Conga (music)

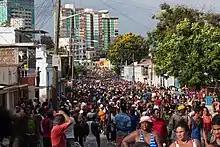
Invasión of the Conga de Los Hoyos in Santiago 2014

The history of the conga (also known as comparsa conga or conga de comparsa) is obscure and its origins remain largely unknown. In the early 19th century, although the word "conga" is not found in written sources, there are references to "tumbas", and, according to Brea and Millet (1993:204), "tumba" refers to the percussion ensemble of the conga. "Tumba" is mentioned in connection with "mamarrachos" (summer festivals in Santiago de Cuba) as early as 1847 (Pérez I 1988:54). A word that may be synonymous with "tumba" is the word "tango", mentioned as early as 1856 (Pérez I 1988:79). Unfortunately, most 19th-century writers were extremely negative towards Afro-Cuban culture and little information about the tumbas or tangos was recorded.